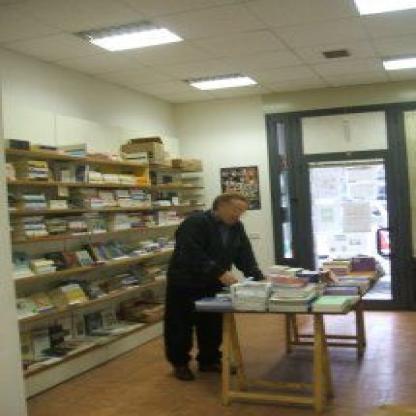
Scene: Indoor